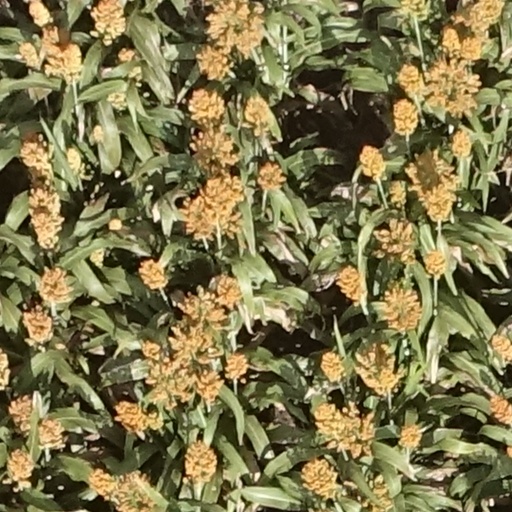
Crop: sorghum